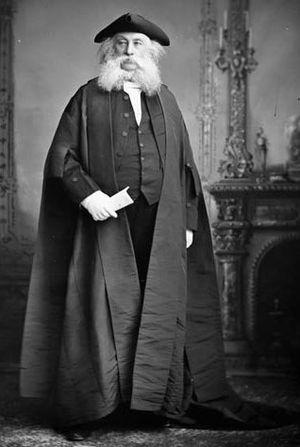
David Lewis Macpherson, né le 12 septembre 1818 à Inverness en Écosse et décédé en mer le 16 août 1896. est un homme politique canadien qui fut président du Sénat.
Liste des conseillers législatifs de la Province du Canada. Les personnes suivantes ont été membres du Conseil législatif de la Province du Canada.